Luca Bertossio

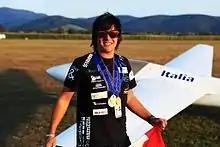
Luca Bertossio with his 4 Gold medals at WAGAC 2012

Luca Bertossio (born January 24, 1990) is an Italian aerobatics pilot performing glider aerobatics as competitor for the Italian National Glider Aerobatic Team and as a professional Airshow pilot and flight instructor.